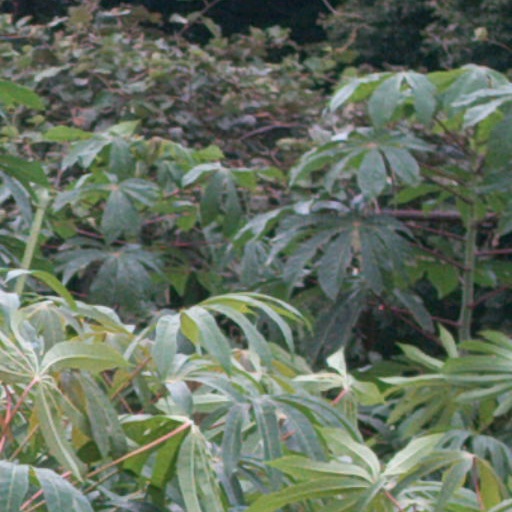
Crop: cassava